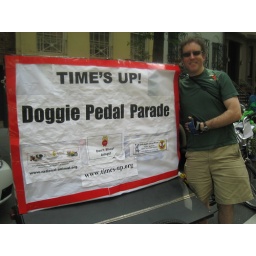
Peter's sign bike always come's in handy.  Photo by Barbara Ross